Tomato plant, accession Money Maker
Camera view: vertical (180 deg); turntable rotation: 180 degrees
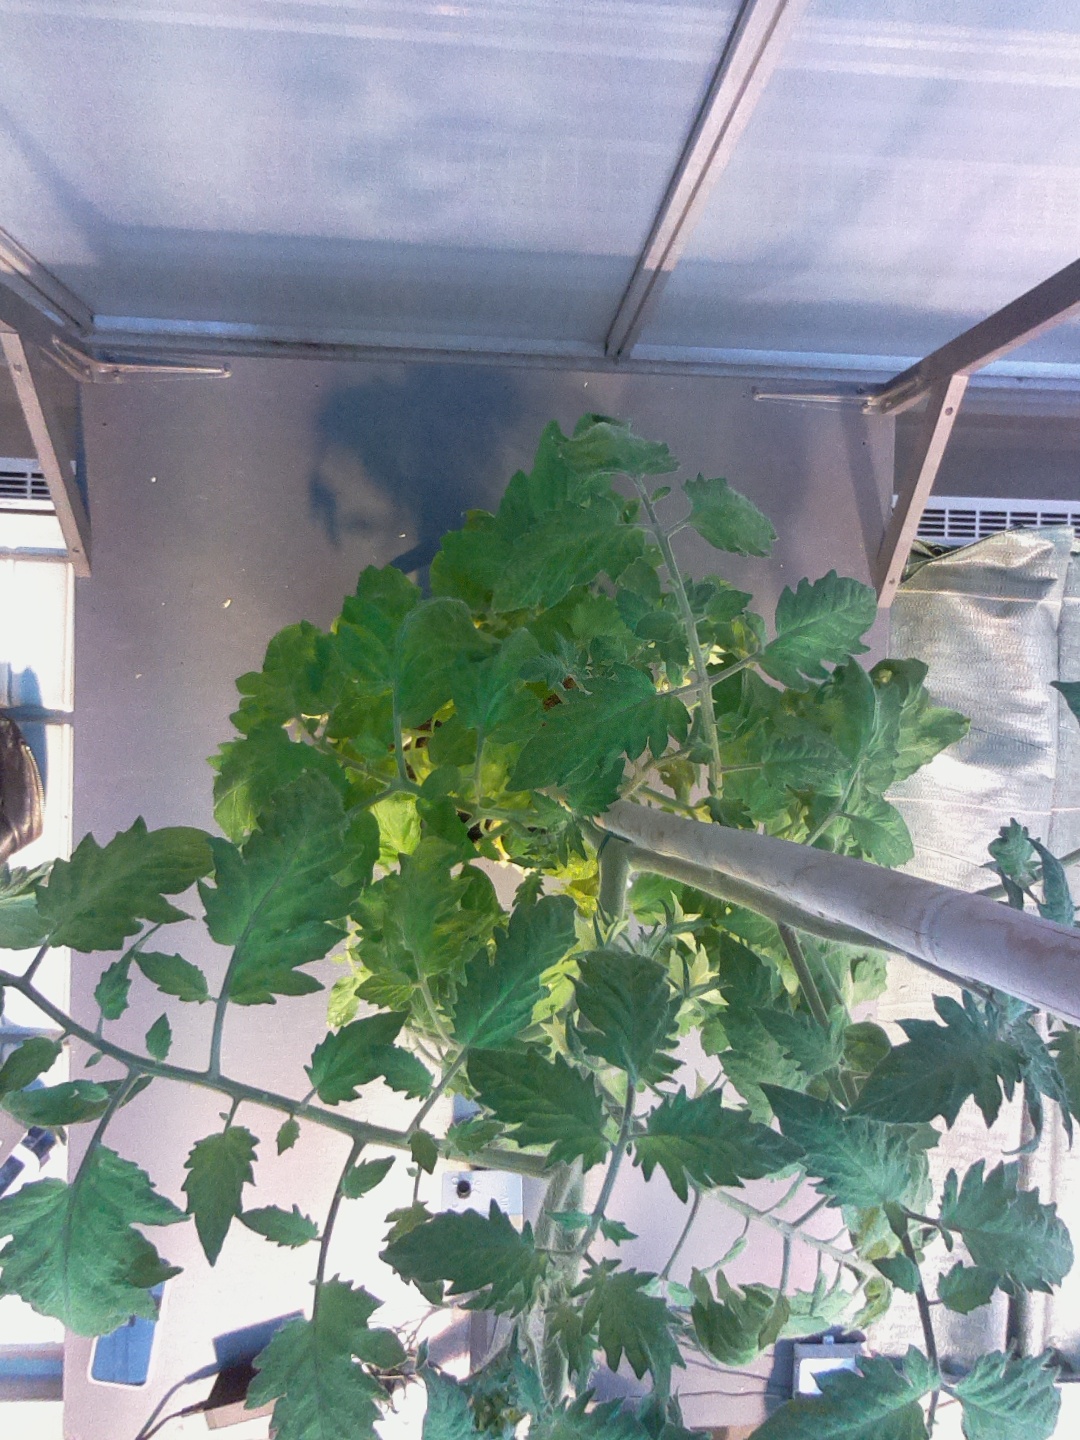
BBCH growth stage 70: Fruits at the main stem or branches visibles